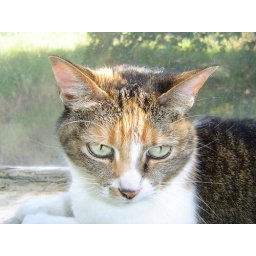
My &amp;quot;invisible&amp;quot; cat sleeping in the window